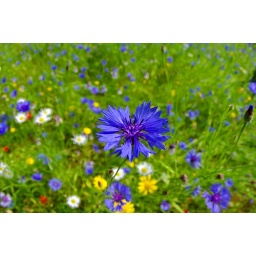
Ecosse, Scotland, Pitlochry 7 Wild flowers by the river Tummel